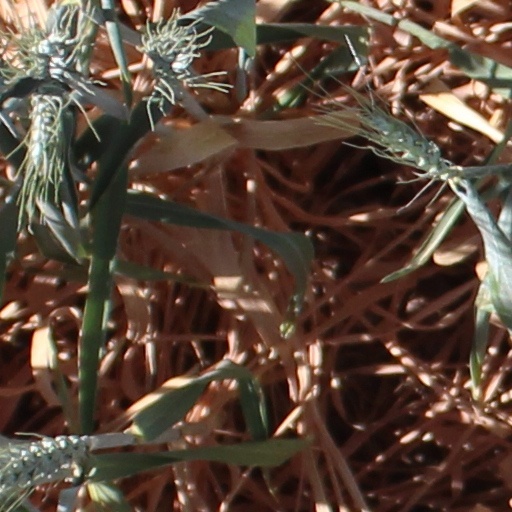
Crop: wheat